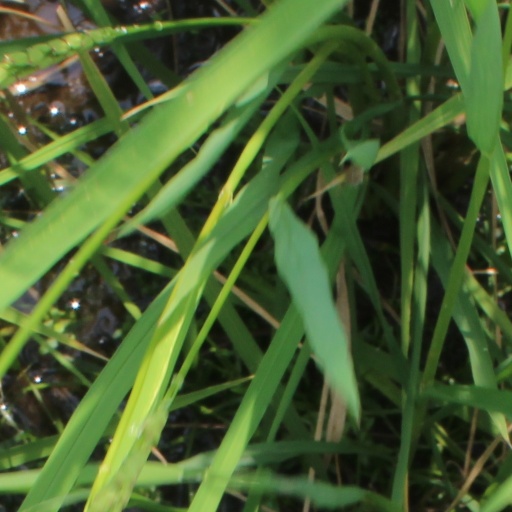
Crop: rice